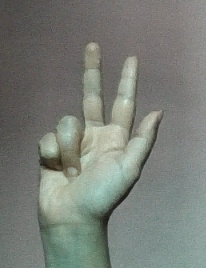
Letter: al